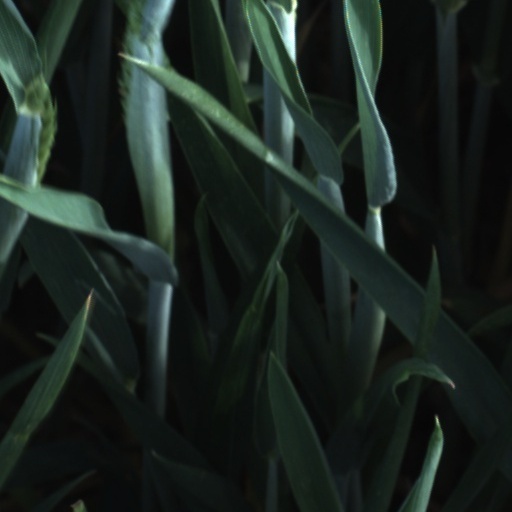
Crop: wheat